HIStory: Past, Present and Future, Book I

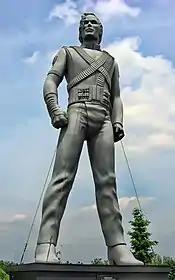
One of several 30-foot statues placed around Europe to promote the HIStory World Tour

Five singles were released from "HIStory". "Scream"/"Childhood" was the first single released in May 1995. "Scream" was sung and performed by Jackson and his sister Janet Jackson. The single had the best ever debut at number five—where it peaked, on the "Billboard" Hot 100. The song received a Grammy nomination for "Best Pop Collaboration with Vocals". The music video for "Scream" is one of Jackson's most critically acclaimed videos, receiving numerous awards. With a US$9 million music video production budget, "Scream" is the most expensive music video ever made as of 2025.